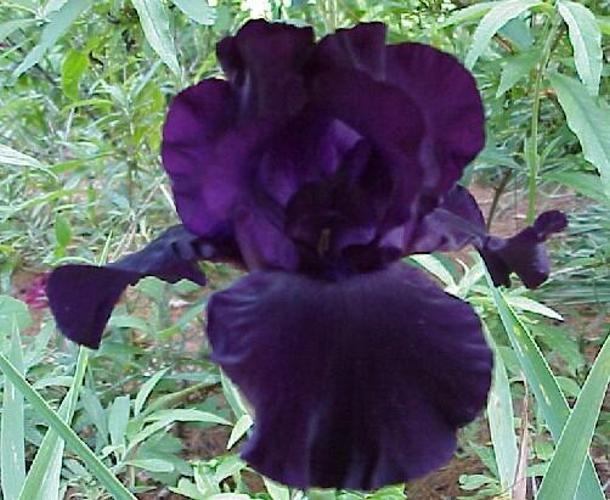
Label: bearded iris